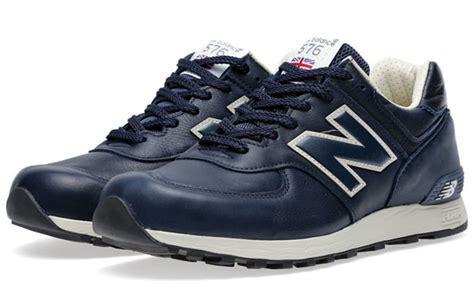
Brand: New
Model: Balance 576